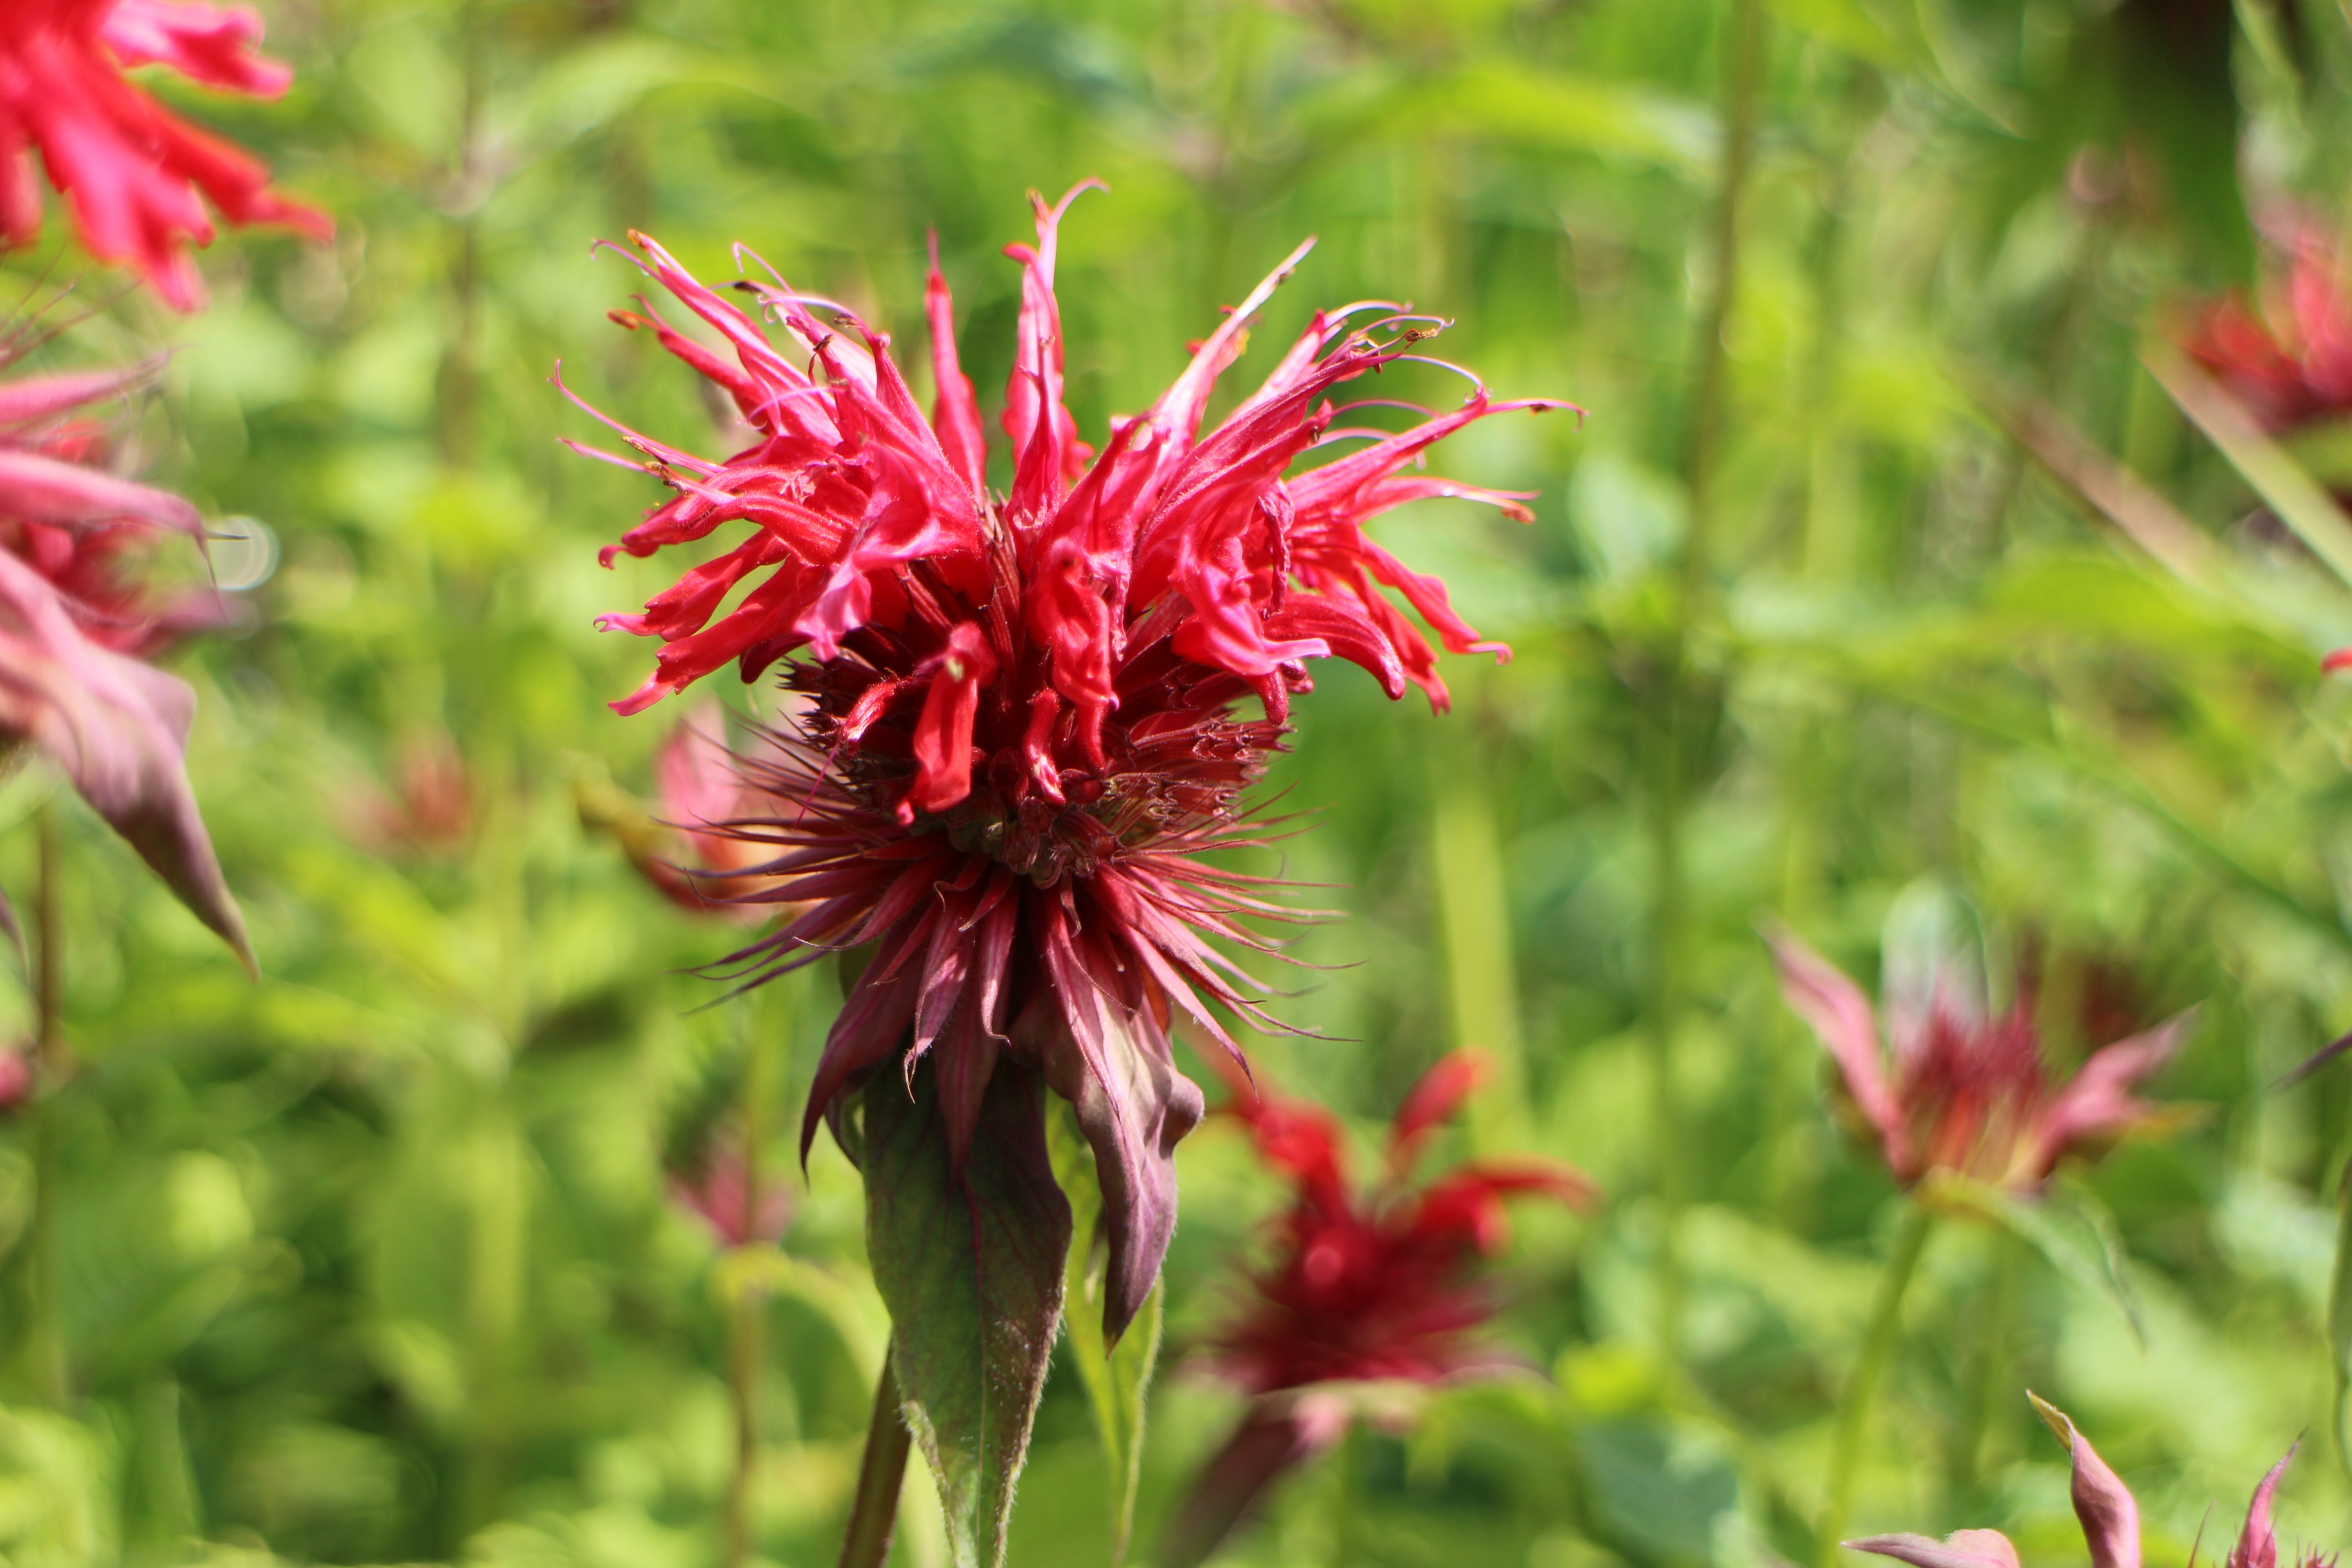
nature, blossom, plant, meadow, prairie, flower, bloom, herb, crop, botany, flora, wild flower, wildflower, wild plant, medicinal plant, macro photography, flowering plant, daisy family, lamiaceae, monarda didyma, indian nettle, annual plant, land plant, castilleja, scarlet beebalm, gold balm, scarlet mint